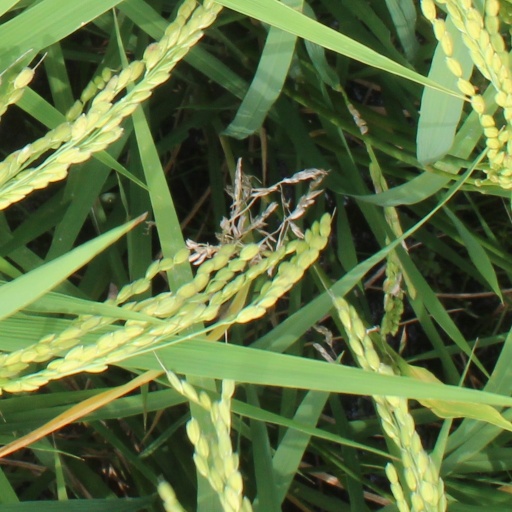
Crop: rice